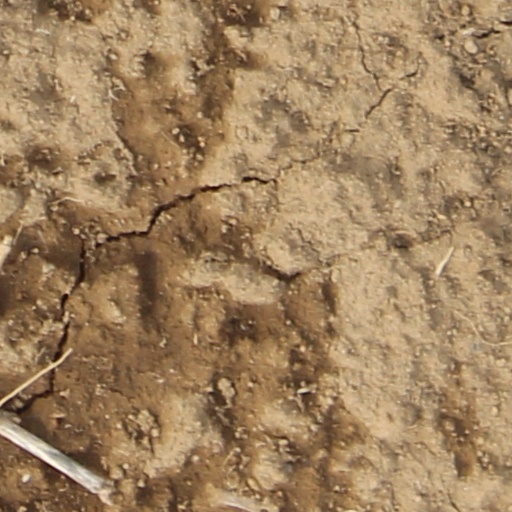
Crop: wheat